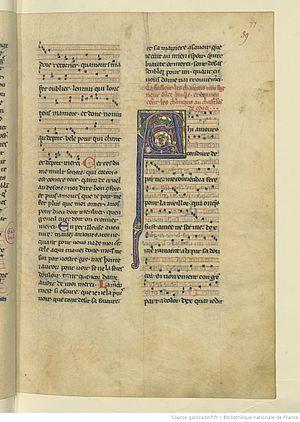
«